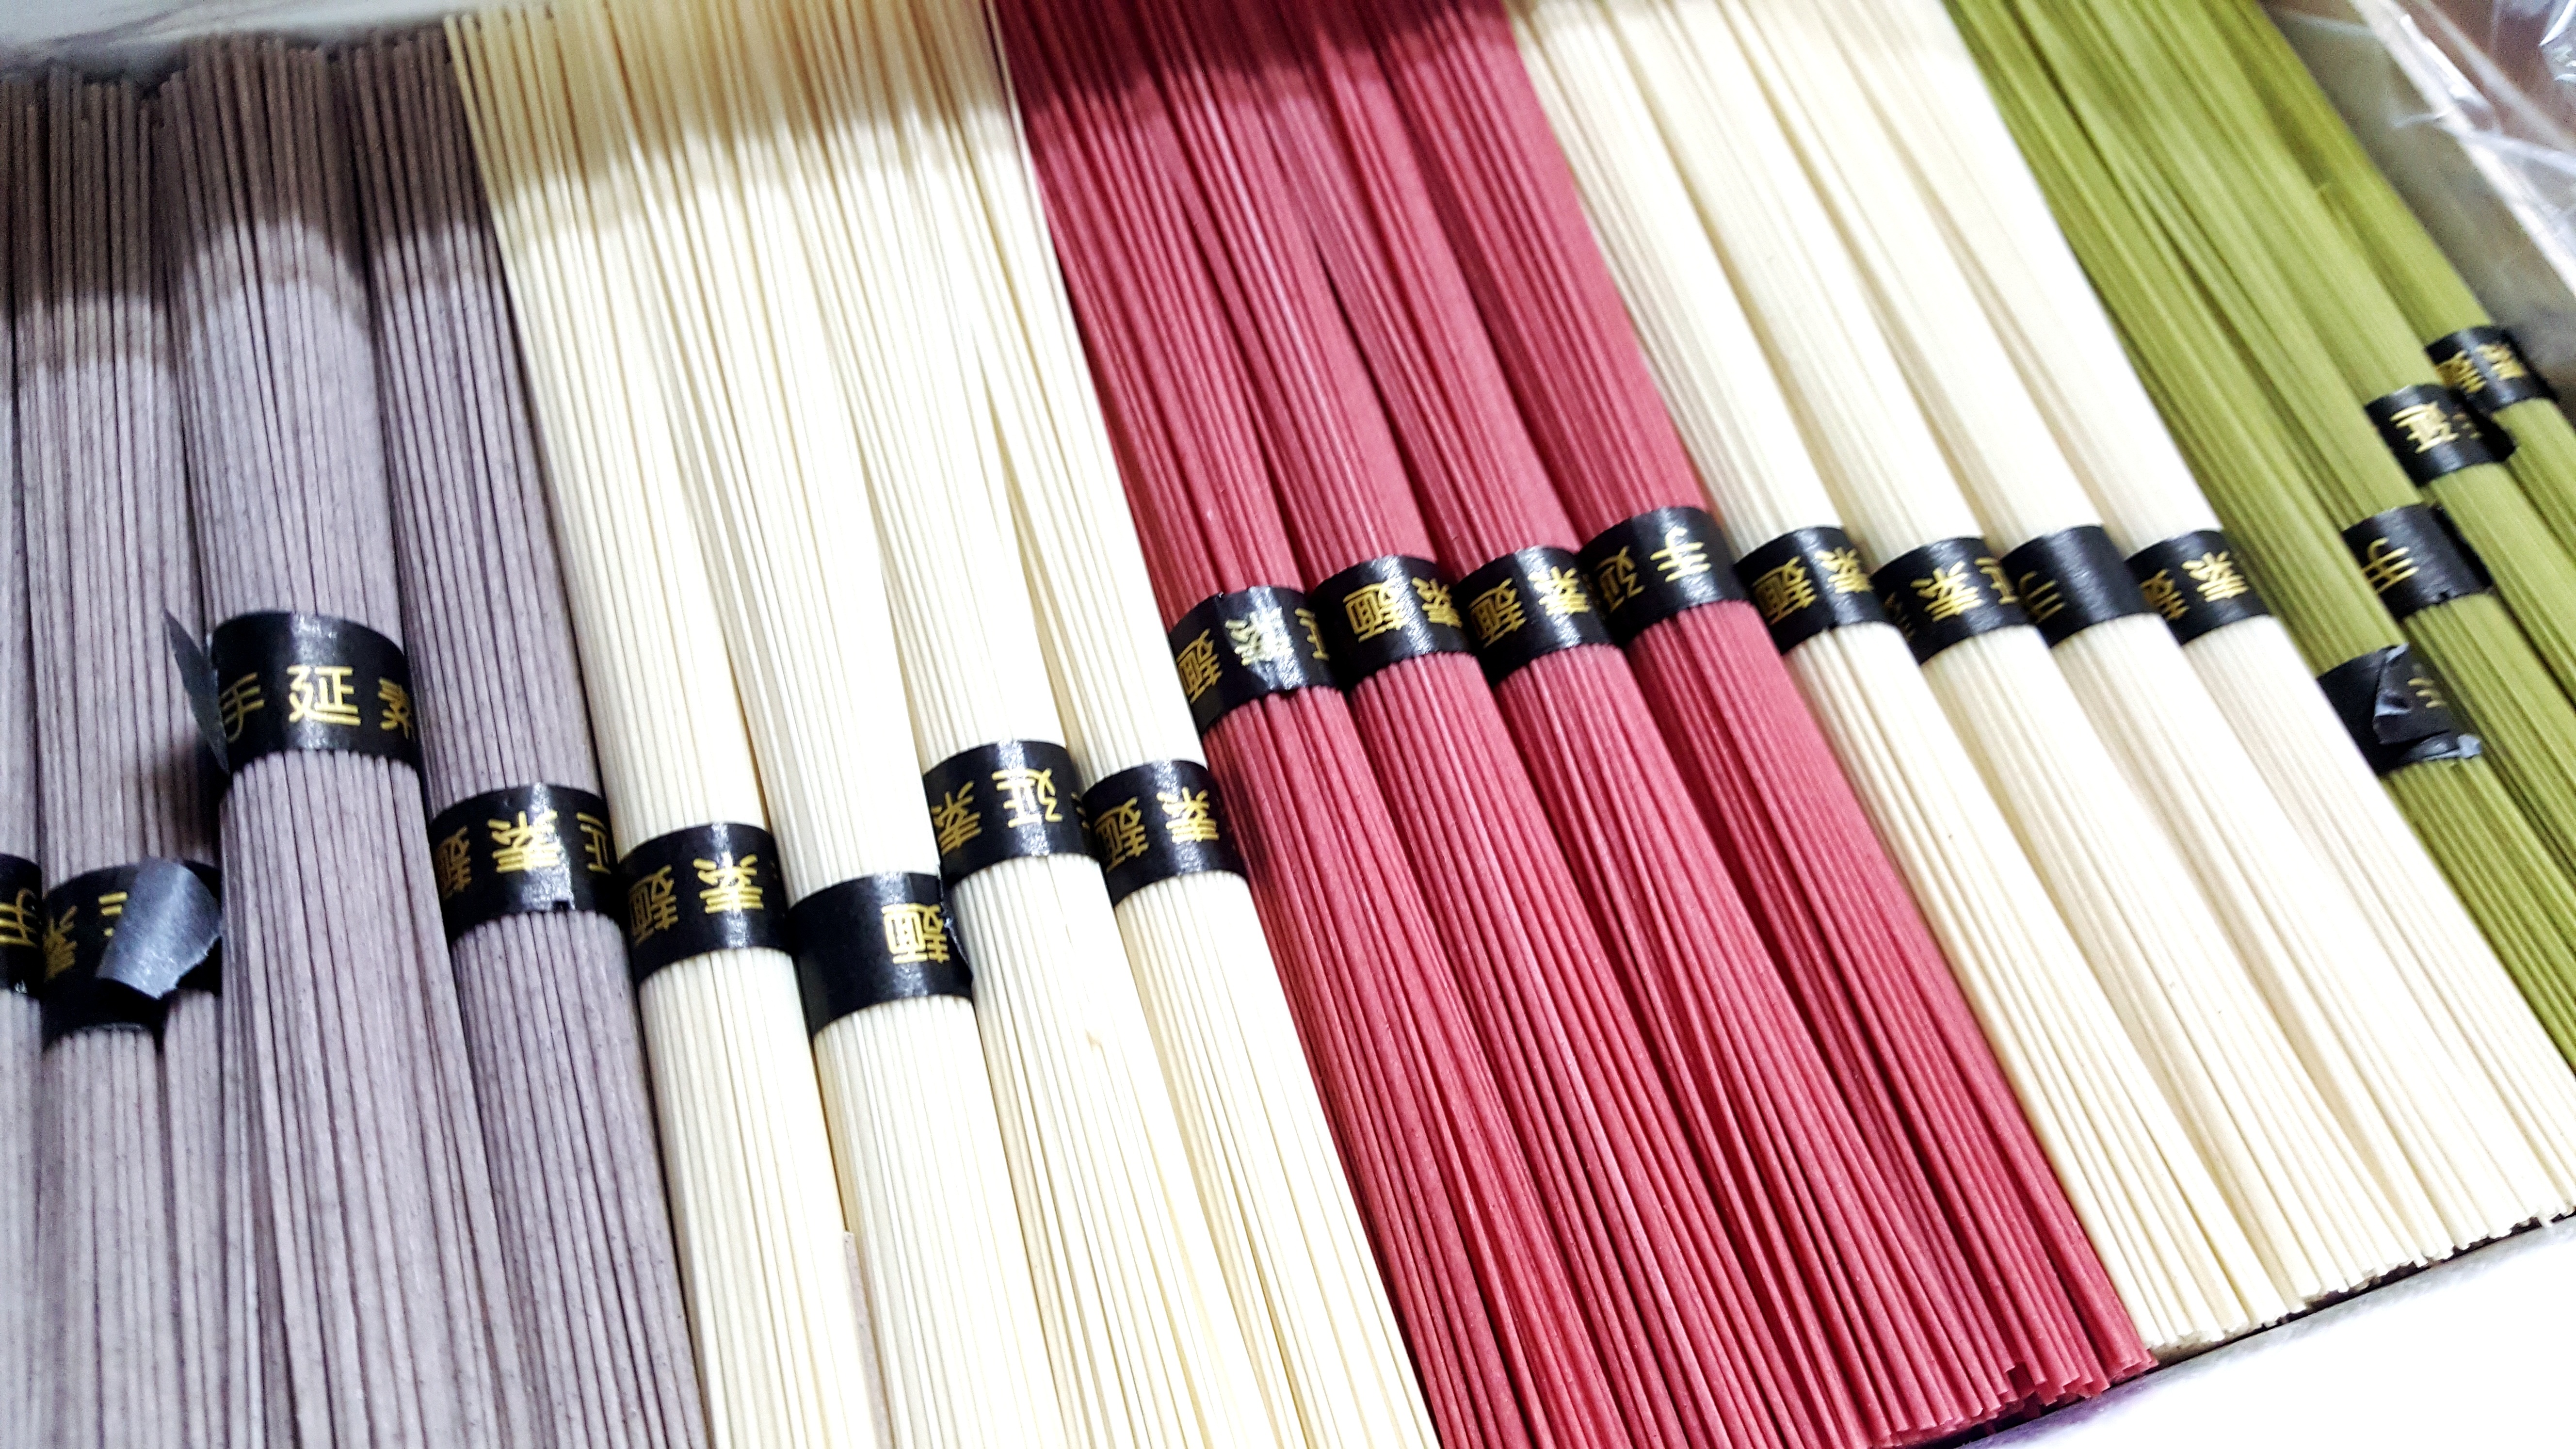
food, material, noodles, textile, if, ramen, chopsticks, flooring, gravy, if the